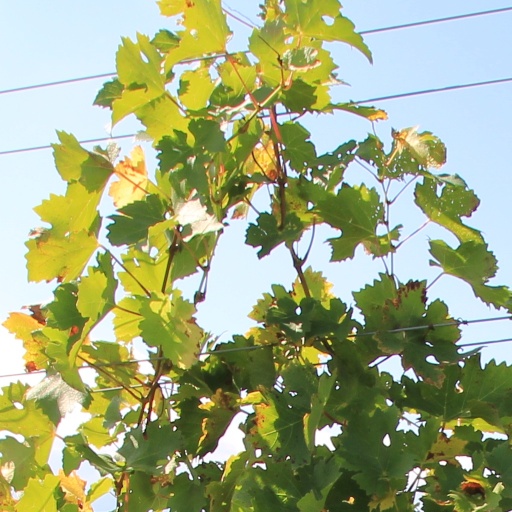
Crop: grape